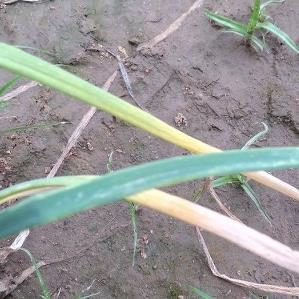
Crop: Onion
Condition: fusarium-d